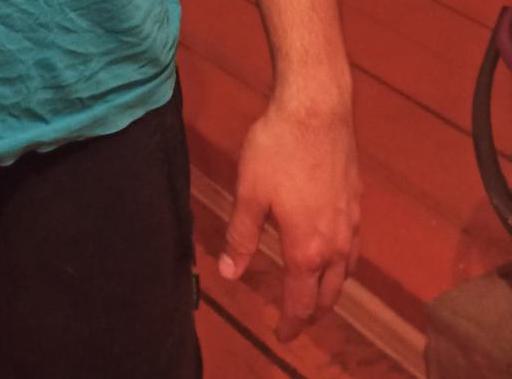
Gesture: no_gesture